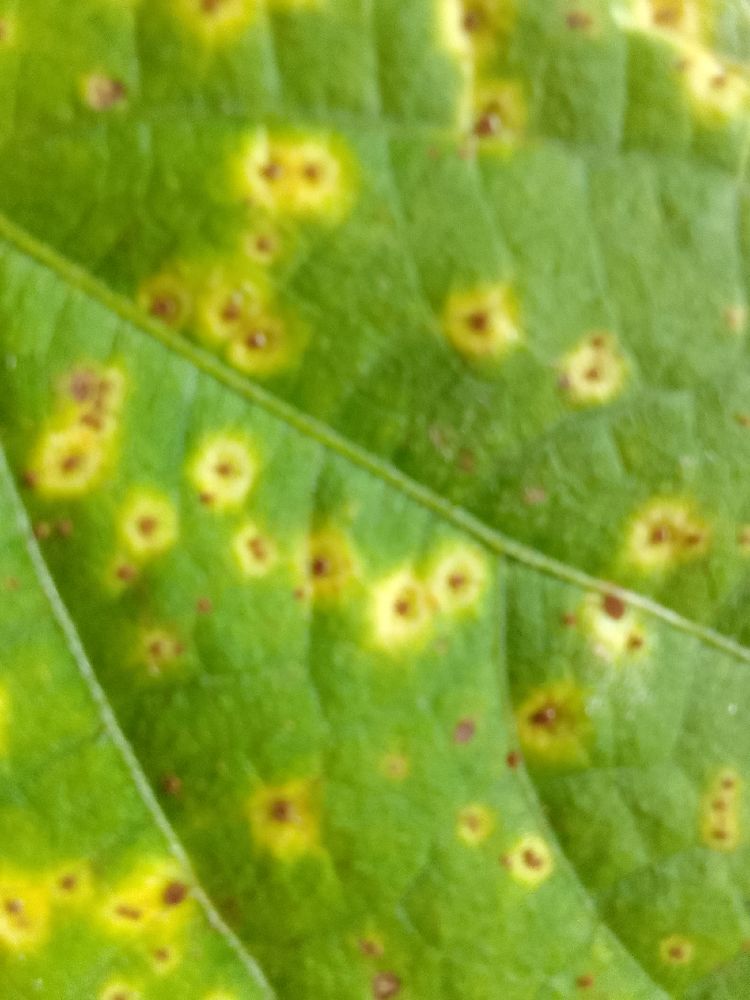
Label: rust